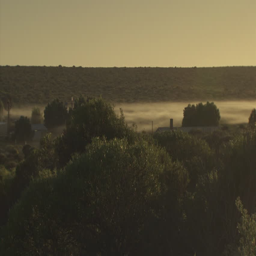
morning fog over a small village and dense vegetation